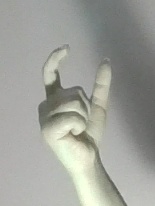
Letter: nun